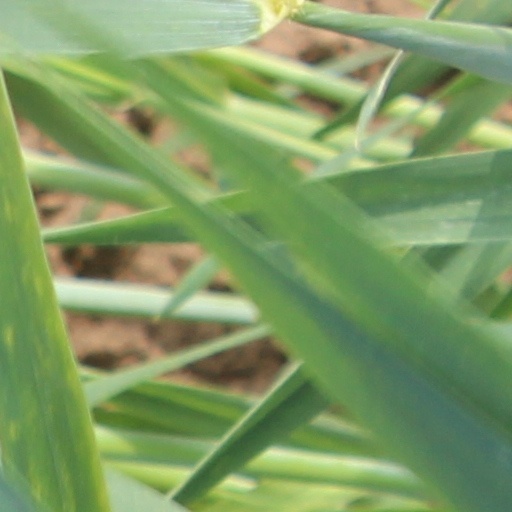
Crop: wheat